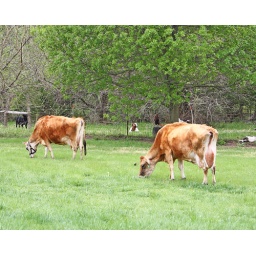
I do love seeing the cows enjoying the rich green grass and the goats &amp;amp; dogs lounging in the background.